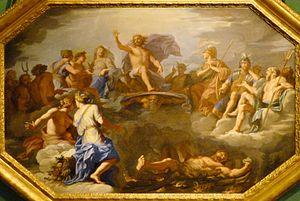
Jean-Baptiste de Champaigne, né à Bruxelles le 10 décembre 1631, et mort à Paris le 27 octobre 1681, est un peintre français.